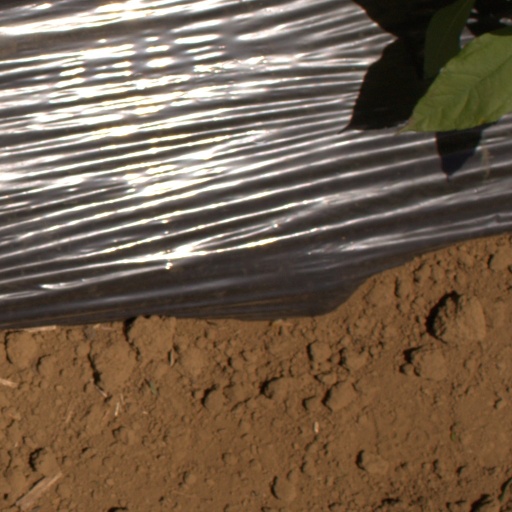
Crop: Jerusalem artichoke